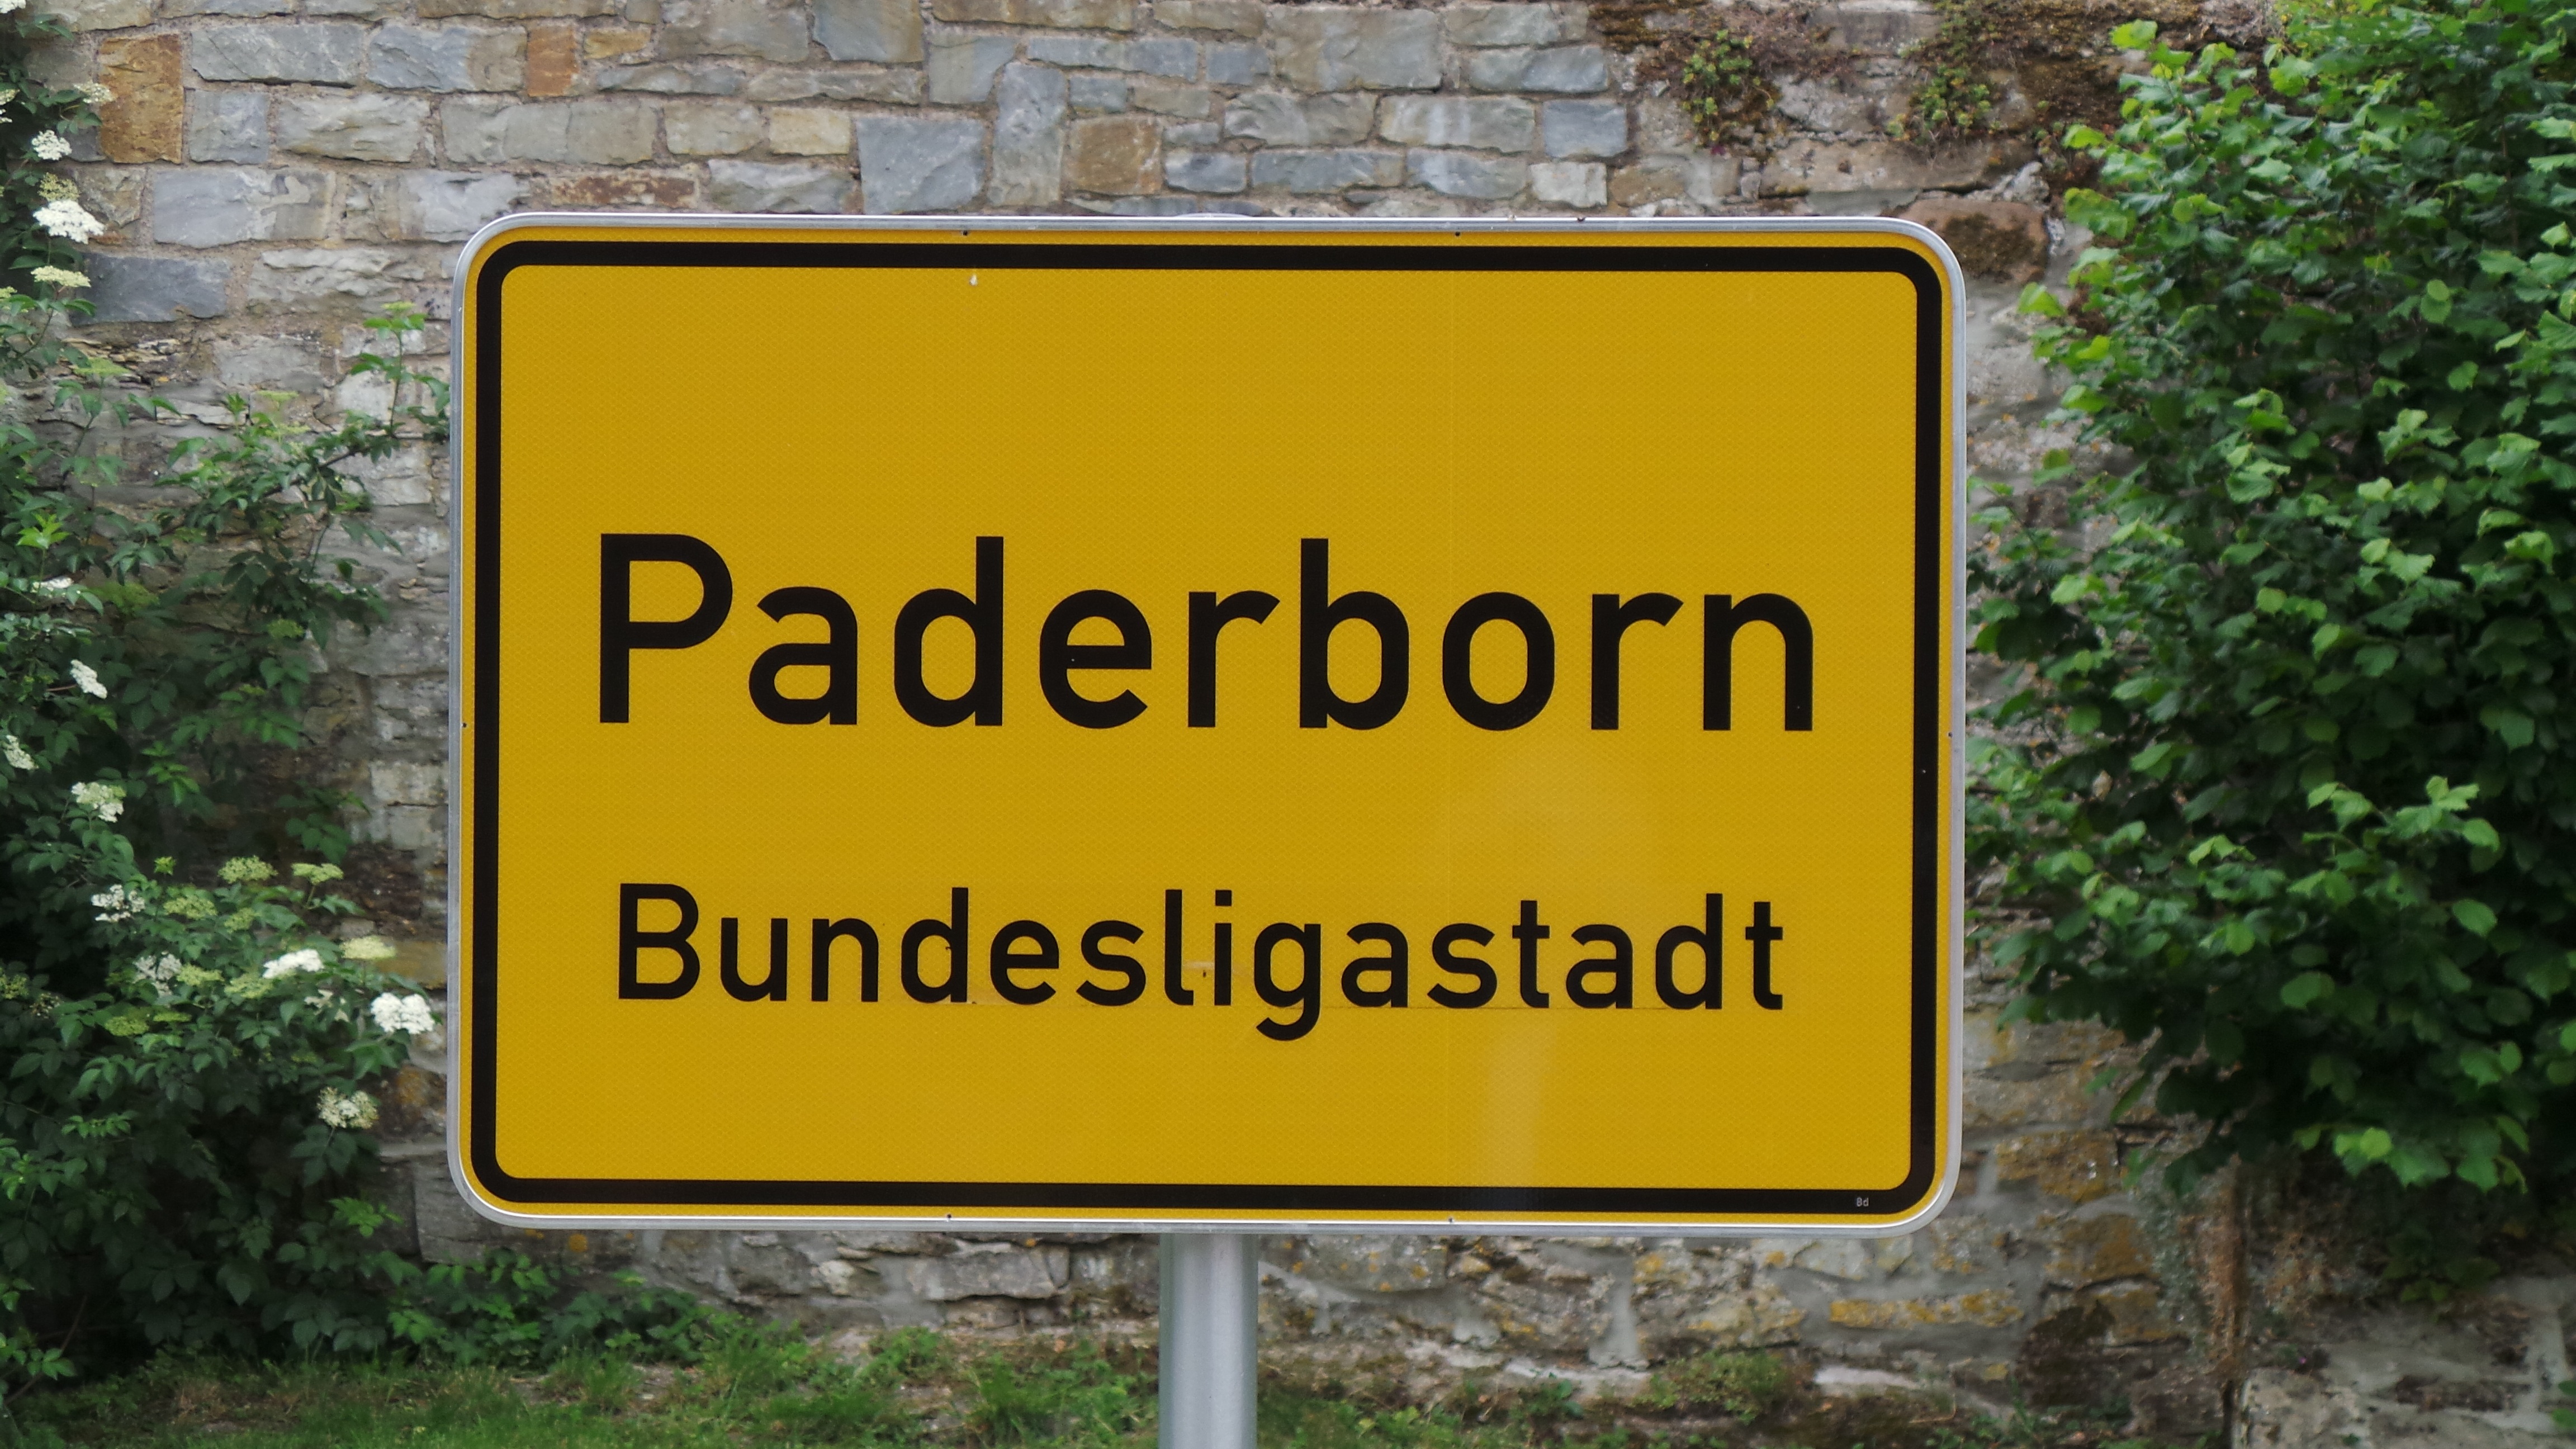
city, sign, street sign, signage, lane, shield, paderborn, traffic sign, scp